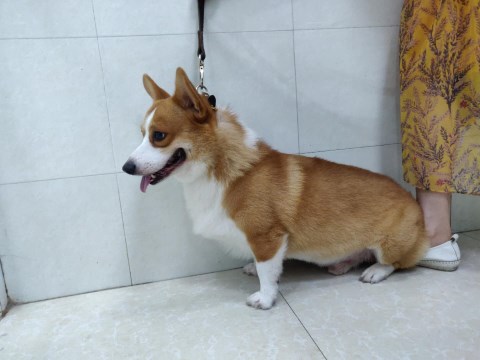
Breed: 2909-n000116-Cardigan